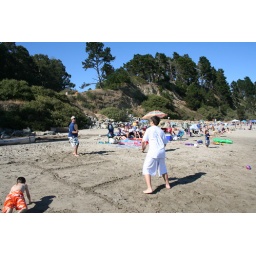
Lines in the sand form an impromptu paddle ball court.